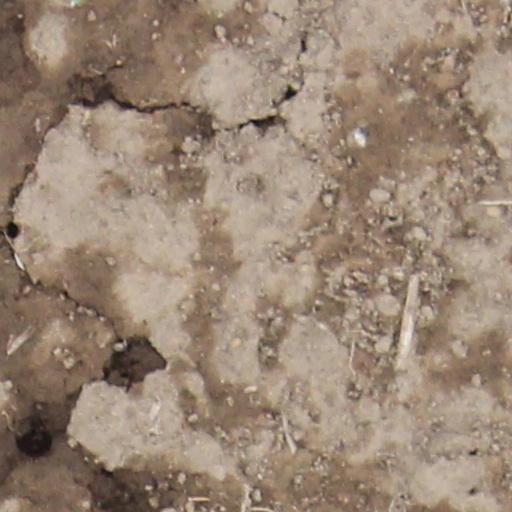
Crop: wheat